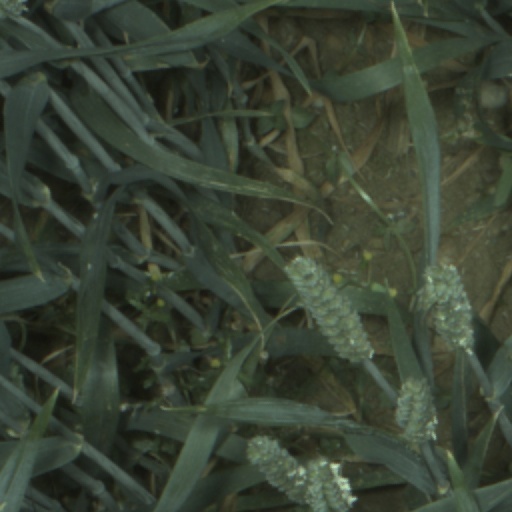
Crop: wheat